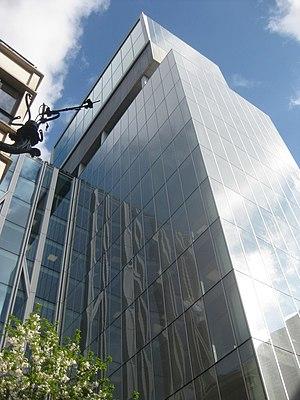
Rothschild & Co, précédemment nommée Paris Orléans, est une holding cotée sur Euronext et contrôlée par les branches française et anglaise de la famille Rothschild.